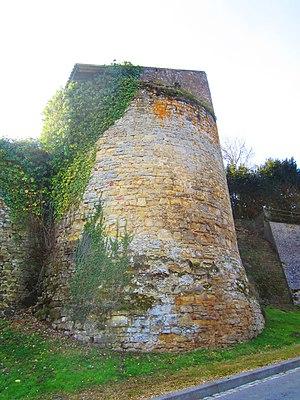
Tour chateau Roussy Bourg This building is inscrit au titre des Monuments Historiques. It is indexed in the Base Mérimée, a database of architectural heritage maintained by the French Ministry of Culture,
la liste des châteaux de la Moselle recense de manière non exhaustive les châteaux, maisons fortes, mottes castales, situés dans le département français de la Moselle. Il est fait état des inscriptions et classements au titre des monuments historiques.
Cet article recense les monuments historiques de la Moselle, en France.
Roussy-le-Village est une commune française située dans le département de la Moselle, en région Grand Est.
Roussy-le-Village est une commune française située dans le département de la Moselle, en région Grand Est.